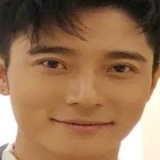
diễn viên Trương Đan Phong